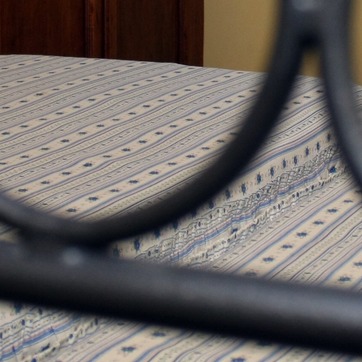
Material: fabric